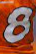
Number: 8